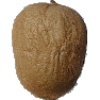
Label: Kiwi 1